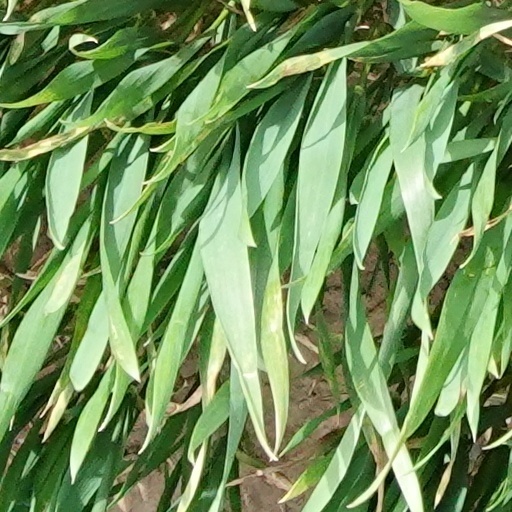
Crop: wheat